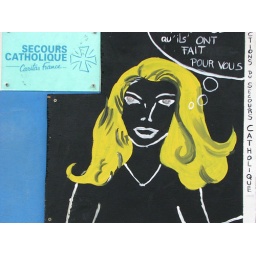
Painted on a street wall in Cayenne, French Guiana, 8 April, 2009